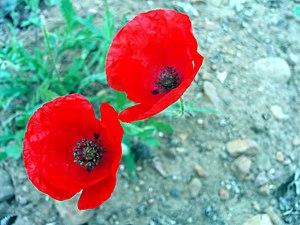
La métaphysique analytique est une branche de la philosophie analytique qui se propose d'étudier le monde, les choses ou les processus en tant qu'ils existent indépendamment de l’expérience sensible que nous en avons, ou de la représentation que nous nous en faisons. Son origine récente, que l'on peut approximativement situer au milieu du XXᵉ siècle, est associée à une renaissance des questions ontologiques et métaphysiques au sein de la philosophie analytique, après son « tournant linguistique ». On parle ainsi parfois de tournant ontologique pour caractériser cette renaissance, qui correspond moins à un rejet des perspectives philosophiques et analytiques sur le langage et l'esprit qu'à une réapparition de questions portant sur la structure du monde, la nature et le nombre des abstractions dont on peut supposer l'existence, la nature de l'esprit et de son interaction avec le monde, ainsi que sur d'autres sujets philosophiques traditionnels concernant la réalité.
Les tropes sont des propriétés particulières qui, en métaphysique analytique, sont considérées comme les constituants des objets du monde. Ils s'opposent directement aux universaux qui sont censés être des propriétés que plusieurs choses peuvent partager, comme le rouge de ce coquelicot et le rouge de la cape de Dracula. Le terme est tiré du grec τρόπος et du latin tropus, et désigne à l'origine une manière d'être.